Rumpler C.III

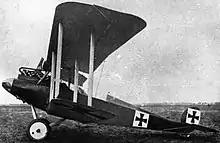
Rumpler C.III

It was a development of the Rumpler C.I design incorporating many aerodynamic refinements, including wing planform, airfoil section, and horn-balanced ailerons, revised empennage, and new rear fuselage decking with compound curves. This latter feature was later removed and replaced with a simplified structure, at which point the factory designation was changed to 6A 6. Performance was improved over that of the C.I, and the C.III was selected for limited production, thought to be about 75 aircraft. The Frontbestand table of C-type aircraft at the front shows a maximum of 42 C.III aircraft at the front on 28 February 1917. With the introduction of the more powerful Rumpler C.IV based on a refined C.III airframe, the number of operational C.III aircraft at the front dropped rapidly and by the autumn of 1917 only one was at the front. The C.III was a qualified success, but its design served mainly as a stepping stone to the further refined C.IV.